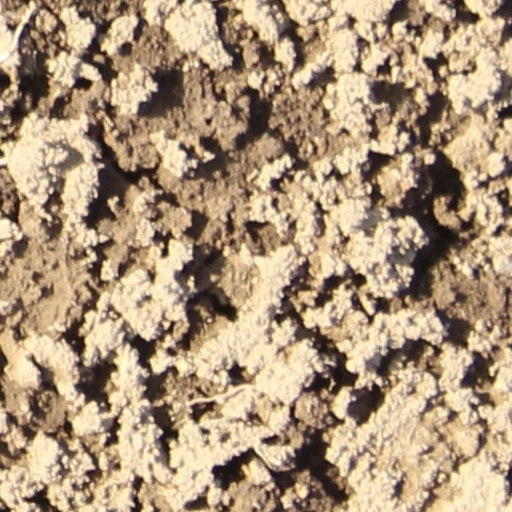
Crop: wheat